2016–2019 Wau clashes

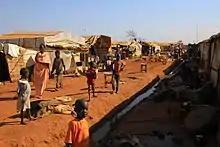
The UN protection of civilians (PoC) site in Wau town in December 2016.

On 3 August, commissioner Taban resurfaced, announcing that he had actually defected to the rebels, citing the abuse of civilians by the government as reason. At the same time, the OCHA criticized the government's military for hindering humanitarian relief agencies that attempted to enter Wau town. On 6 August, peace talks between the local opposition and the governor were held, though the situation in the state remained volatile, with civilians being displaced or unlawfully arrested by SPLA soldiers. Governor Mayan attempted to ease tensions by negotiating the release of fifty prisoners in October, and including local religious authorities in the peace talks. On the other side, the SPLA prepared a new offensive against the Wau rebels. As of 10 August, the continued fighting had resulted in the Juba-Yambio-Wau road becoming too insecure for the transport of goods, leading to food shortages in Wau town.